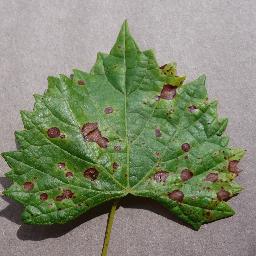
Label: Grape___Black_rot